Belief & Betrayal

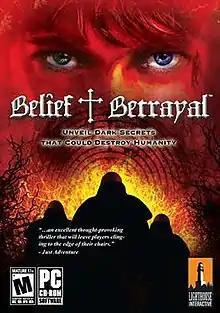

Belief & Betrayal is a graphic adventure video game developed by Artematica.